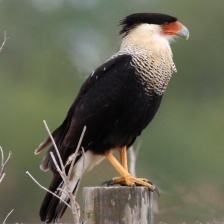
Species: CRESTED CARACARA
Scientific name: CARACARA CHERIWAY